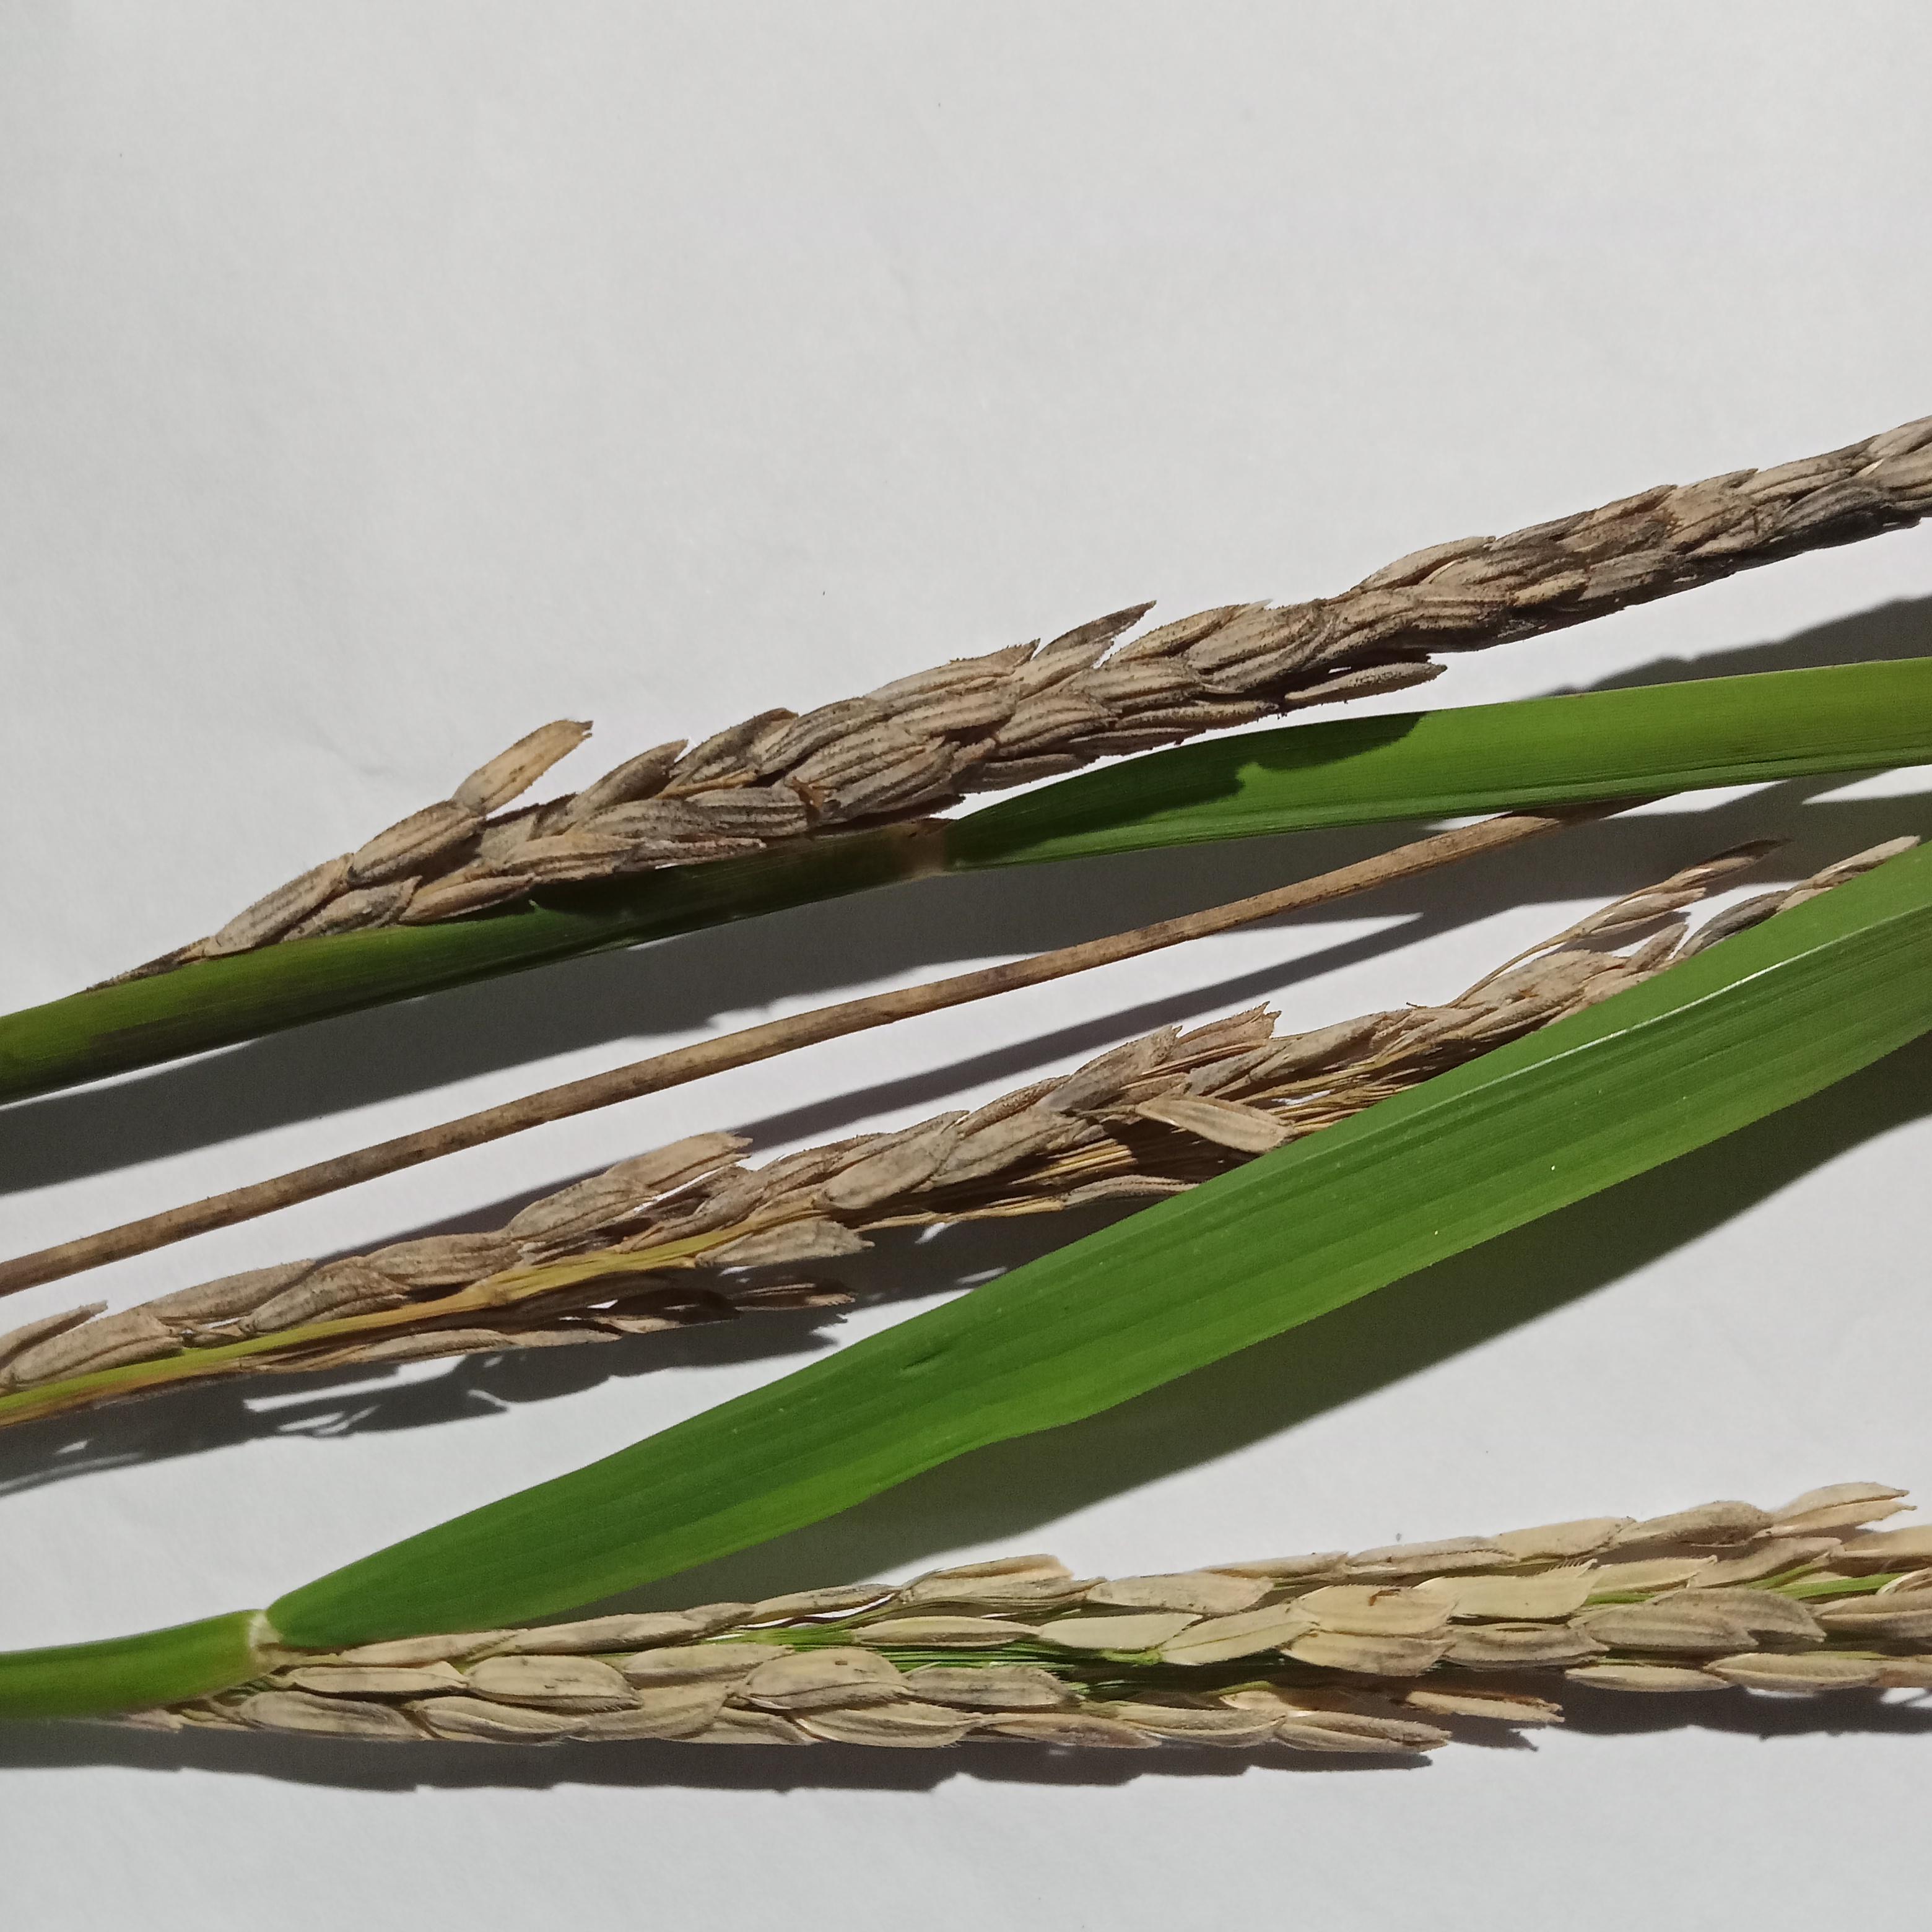
Label: Rice___Neck_Blast